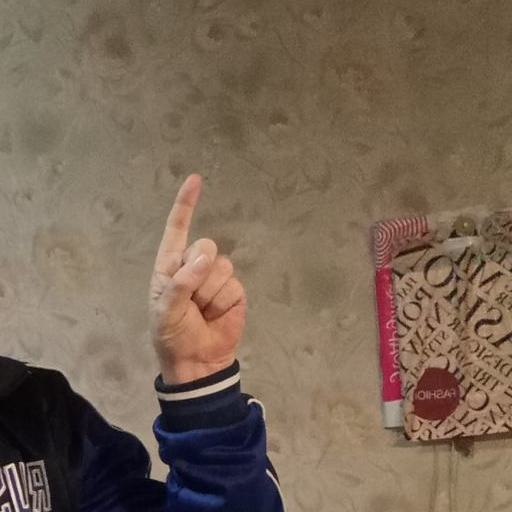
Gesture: one